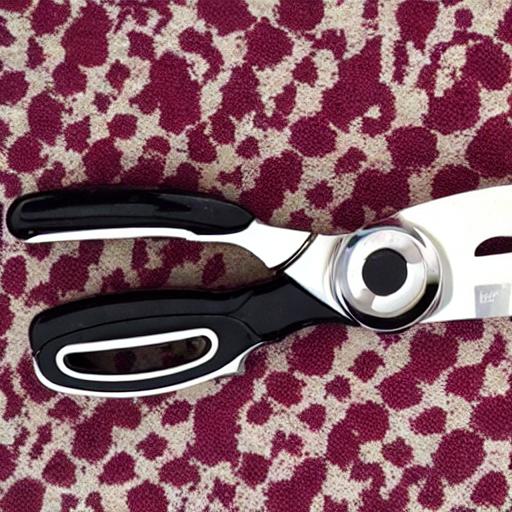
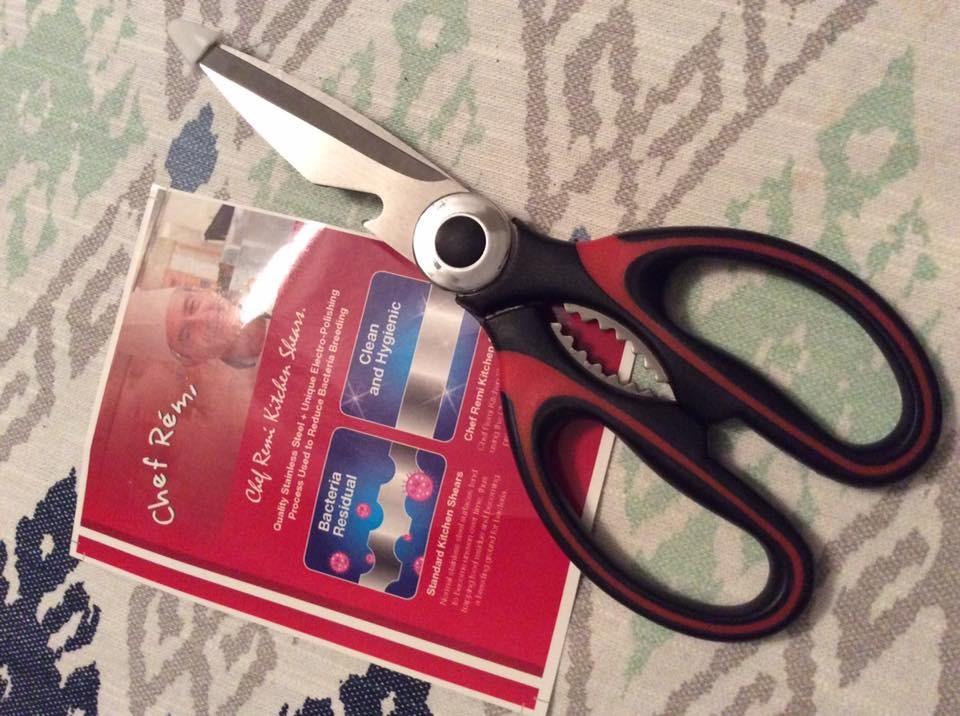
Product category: items_knife
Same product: no